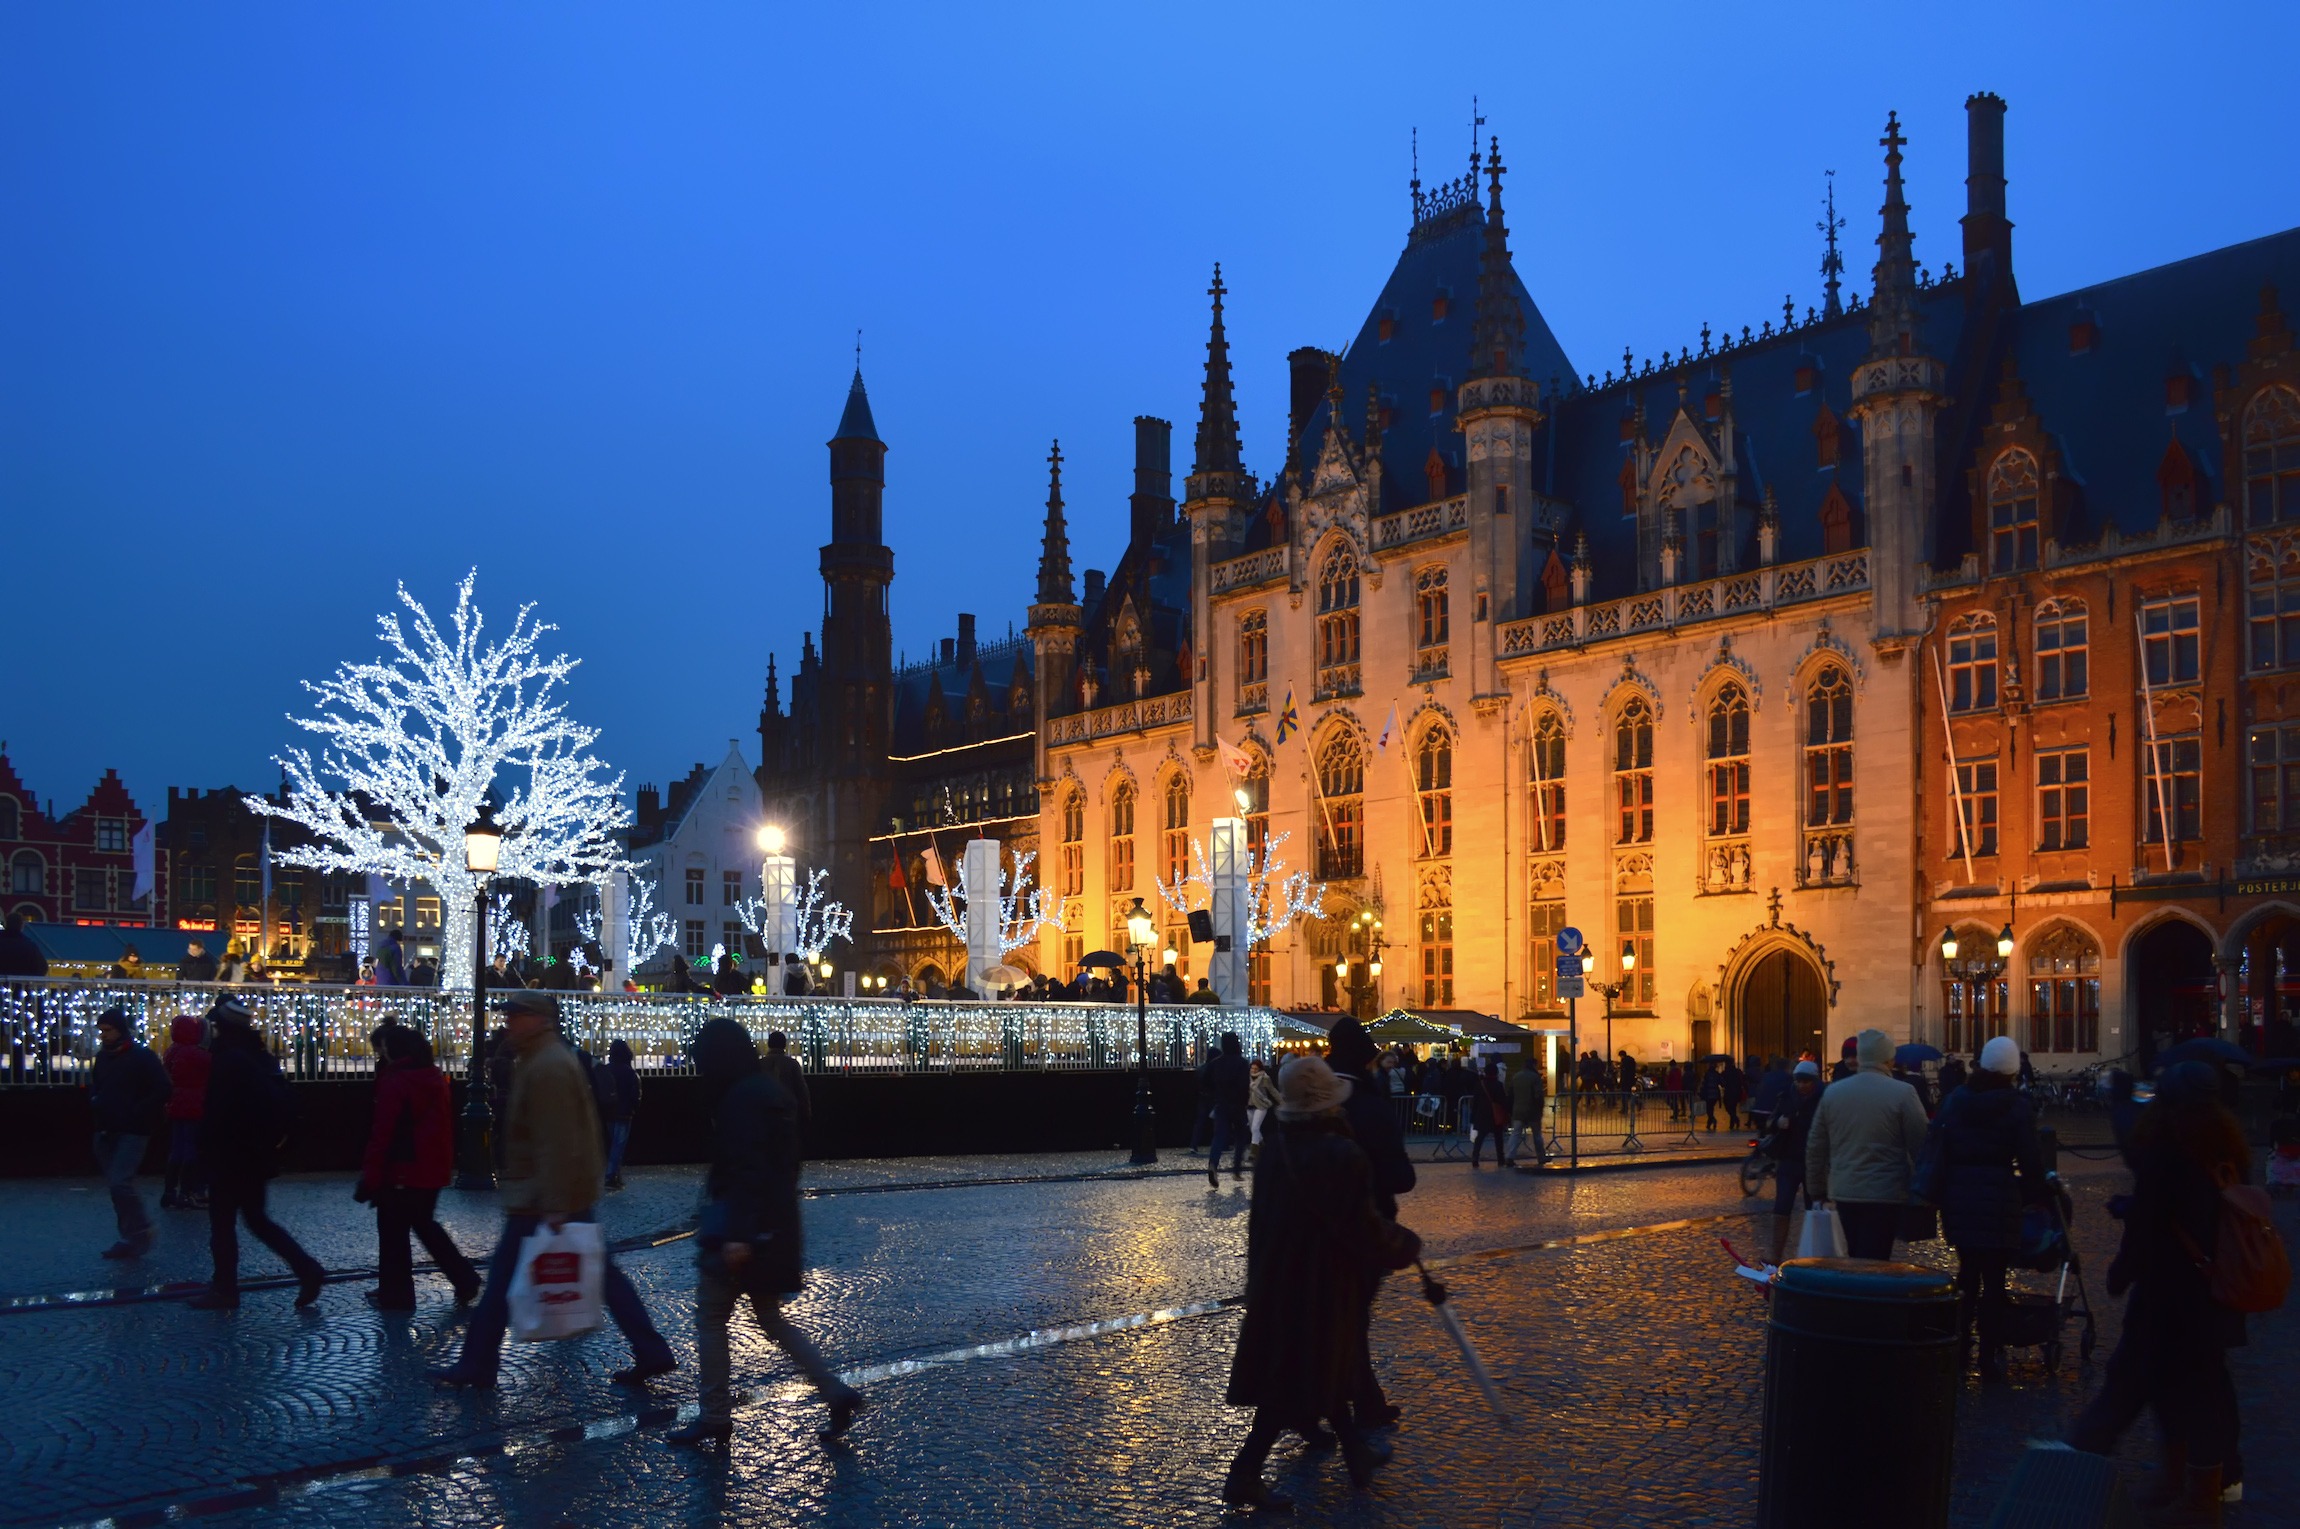
winter, architecture, people, sky, night, town, palace, city, urban, cityscape, dusk, evening, reflection, plaza, landmark, tourism, christmas, lighting, waterway, belgium, outside, lights, buildings, decorative, town square, silhouettes, bruges, cities, human settlement